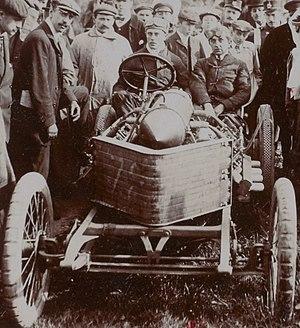
[Collection Jules Beau. Photographie sportive]
Les automobiles Perpère-Darracq S.A. sont créées en 1897 à Suresnes par Raoul Perpère et Alexandre Darracq. L’appellation devient Talbot-Darracq en 1920 puis Talbot à partir de 1922.
La Course de côte de Gaillon est une ancienne compétition automobile de courses de côte disputée annuellement dans l'Eure, à une cinquantaine de kilomètres au sud-est de Rouen, sur le kilomètre de la butte de Sainte-Barbe en fin d'année mais le plus souvent au mois d'octobre, grâce au quotidien L'Auto.